North Norfolk Coast Site of Special Scientific Interest

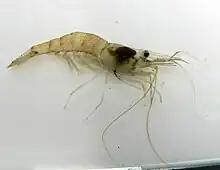
Atlantic ditch shrimp

Water voles are a highly threatened species in the UK, with a 70–90% decline in numbers mainly due to predation by the introduced American mink, but also habitat loss and water pollution. East Anglian sites of national importance for this species include Cley, Titchwell and other Norfolk coastal sites. Brown hares are widespread, and European otters may be seen at several locations. Both common and grey seals can be seen at the Blakeney Point colony and off the beaches. The common frog, common toad and common lizard all occur in suitable habitats, and the rare natterjack toad breeds at Holkham and Holme.